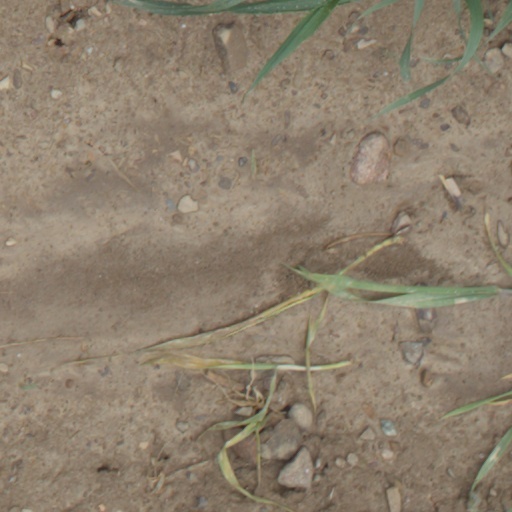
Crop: wheat